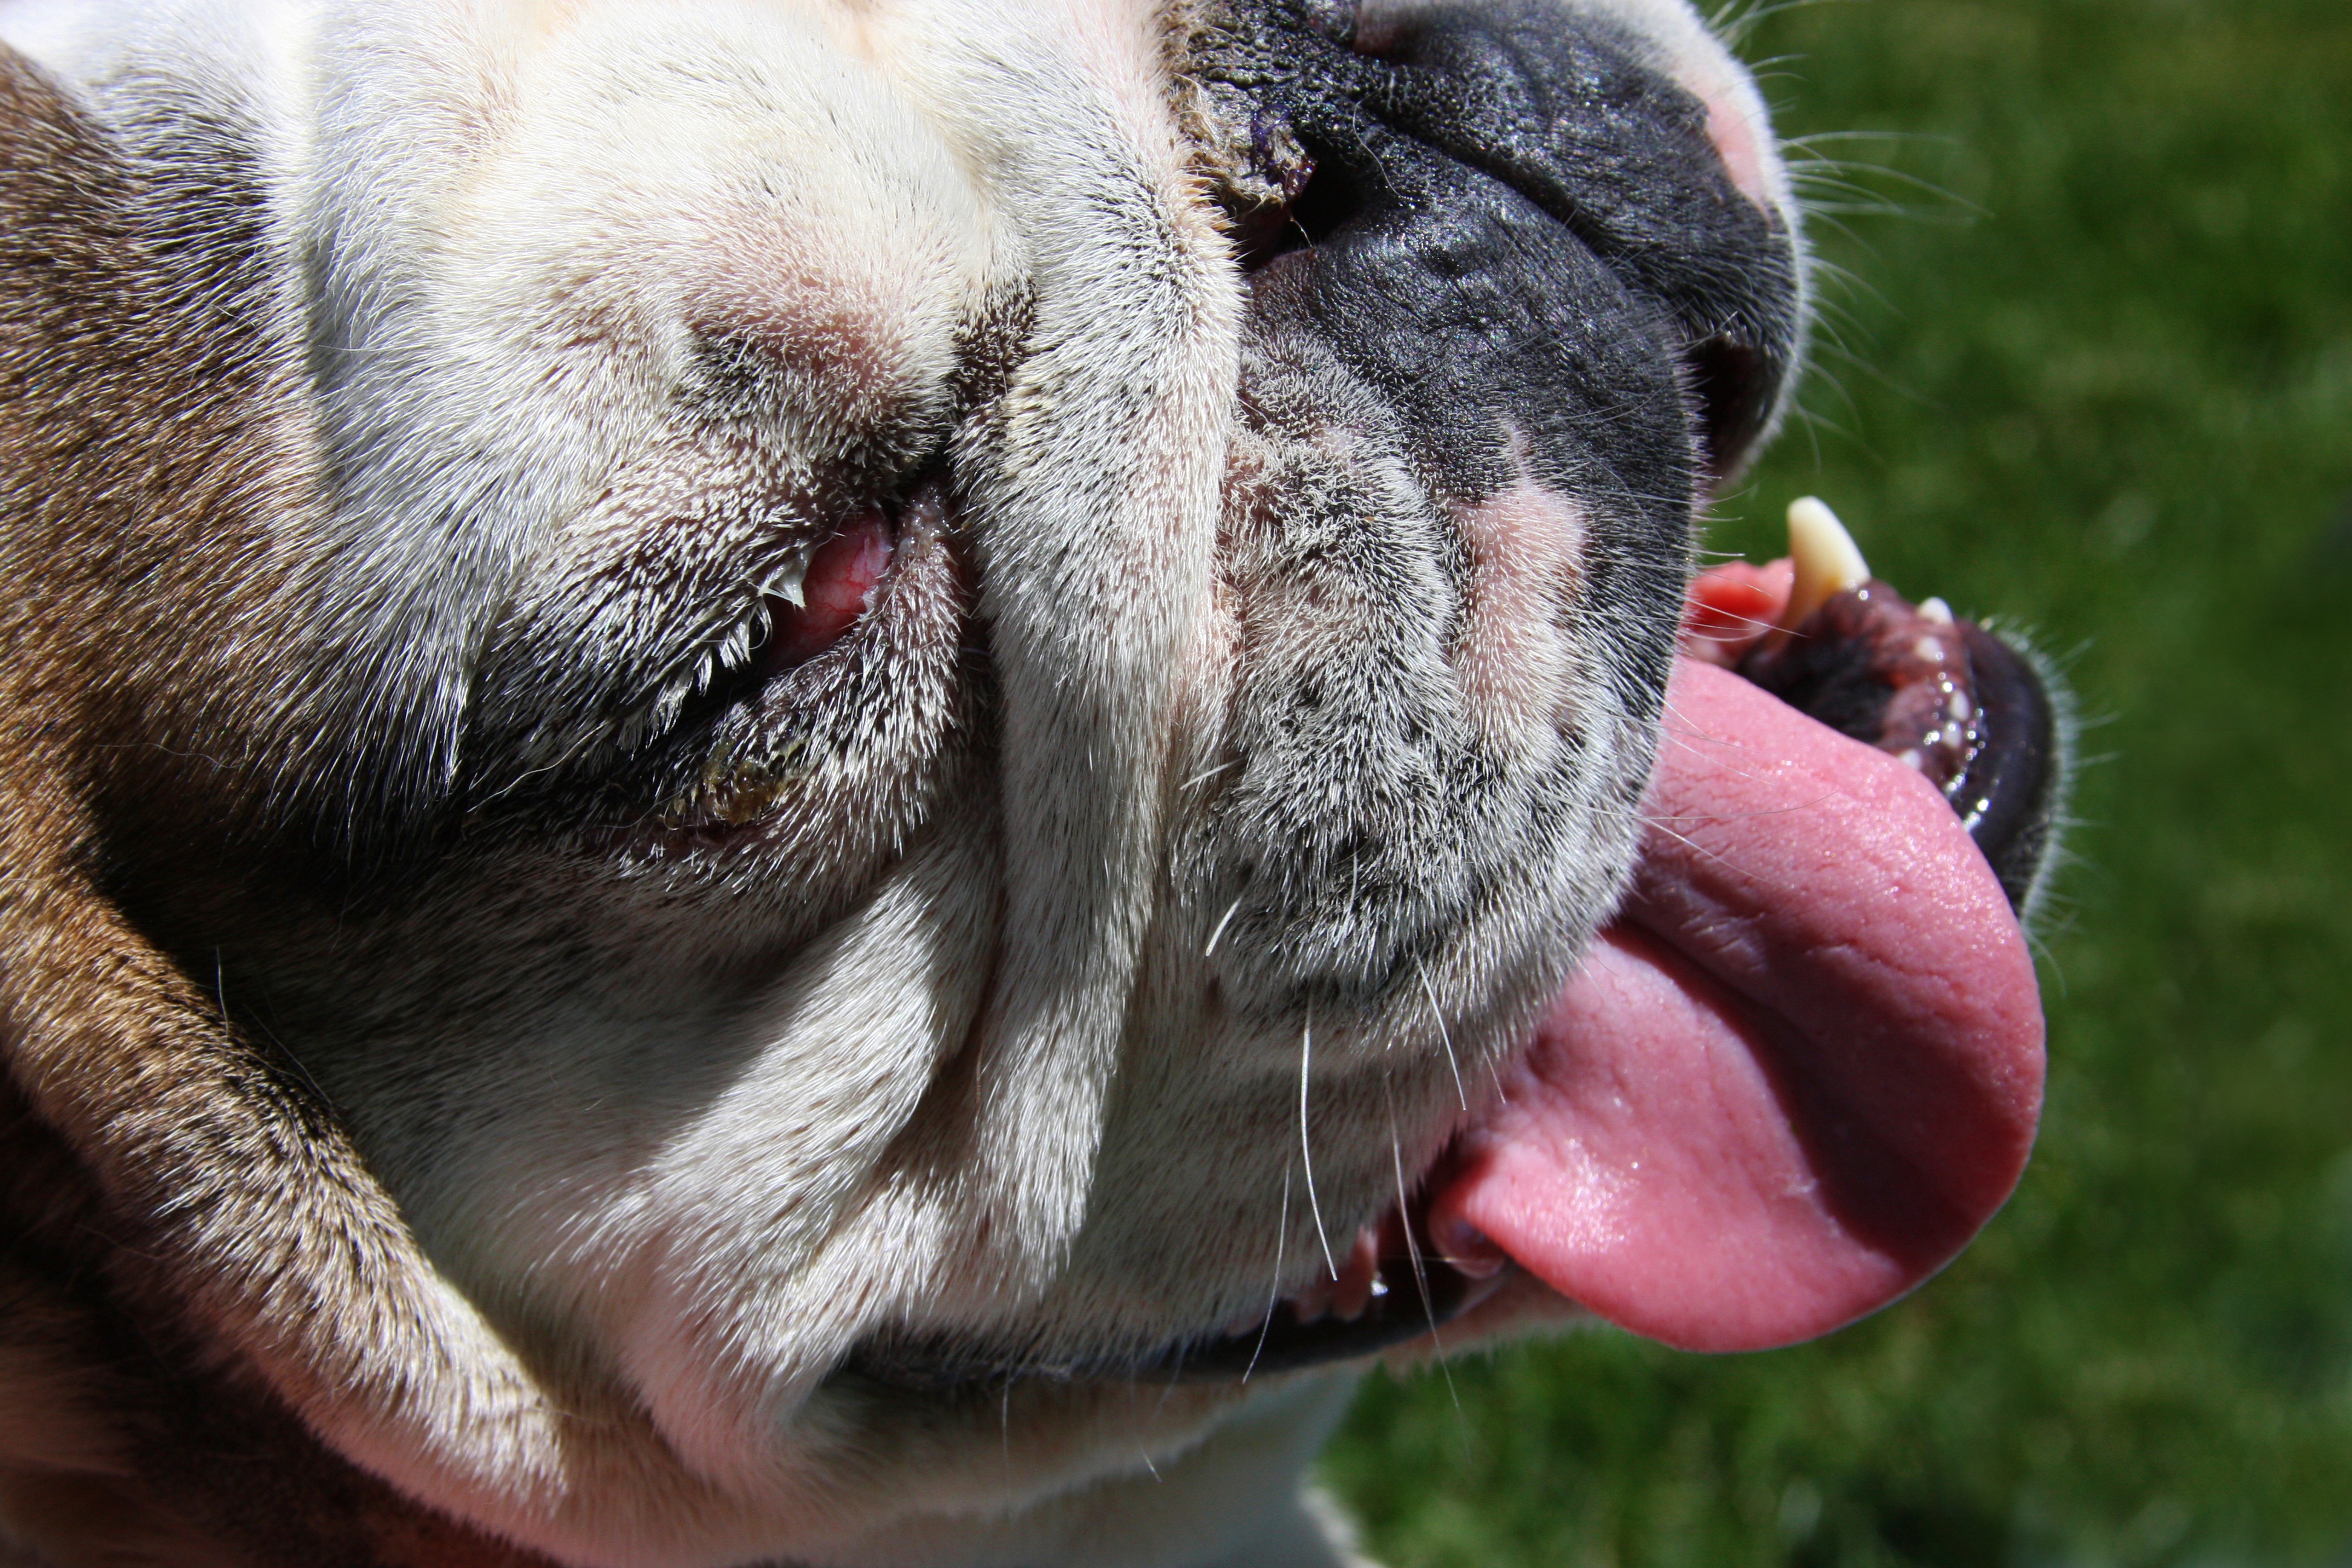
puppy, dog, animal, cute, profile, pet, portrait, mammal, side view, smiling, smile, bulldog, mouth, pug, yawn, panting, close up, nose, snout, happy, happiness, vertebrate, expression, tongue, english, adorable, breed, open mouth, bully, bull dog, cherry eye, dog like mammal